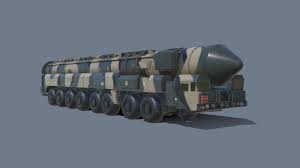
Label: Air Defense